Age of Earth

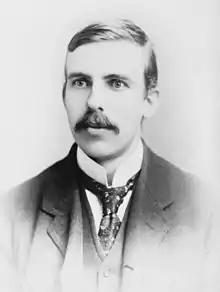
Ernest Rutherford in 1908

Ernest Rutherford and Frederick Soddy jointly had continued their work on radioactive materials and concluded that radioactivity was caused by a spontaneous transmutation of atomic elements. In radioactive decay, an element breaks down into another, lighter element, releasing alpha, beta, or gamma radiation in the process. They also determined that a particular isotope of a radioactive element decays into another element at a distinctive rate. This rate is given in terms of a "half-life", or the amount of time it takes half of a mass of that radioactive material to break down into its "decay product".